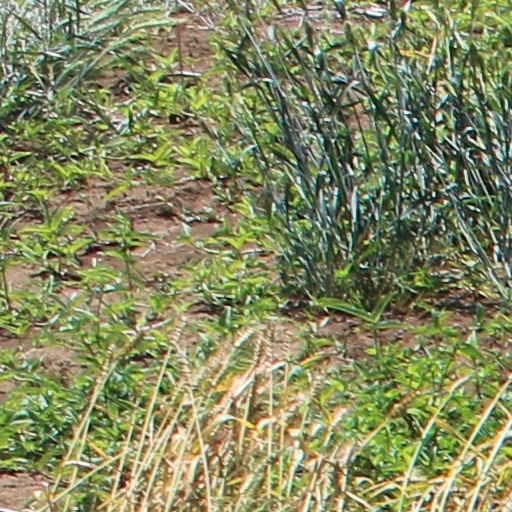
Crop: wheat